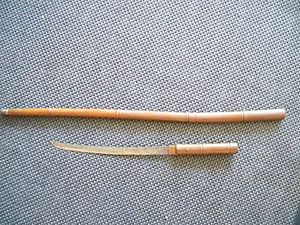
Ninja / Våben og værktøjer
En Ninja eller oprindeligt, Shinobi no Mono, var mænd, som var oplært i den japanske krigskunst ninjutsu i det feudale Japan.